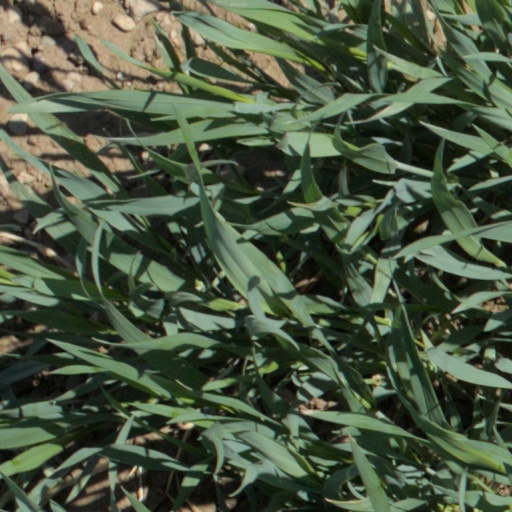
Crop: wheat